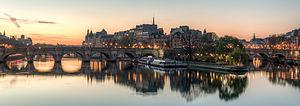
L'île de la Cité, vue du Pont des Arts, peu avant le lever du soleil, Paris, France. Tiếng Việt: Đảo île de la Cité nhìn từ cầu Pont des Arts lúc bình minh, Paris, Pháp.
L’île de la Cité est une île située sur la Seine, en plein cœur de Paris. Elle est considérée comme l'antique berceau de la ville de Paris, autrefois Lutèce. Elle appartient aux 1ᵉʳ et 4ᵉ arrondissements. Le chroniqueur Gui de Bazoches l'évoquait en 1190 comme étant « la tête, le cœur et la moelle de Paris ».